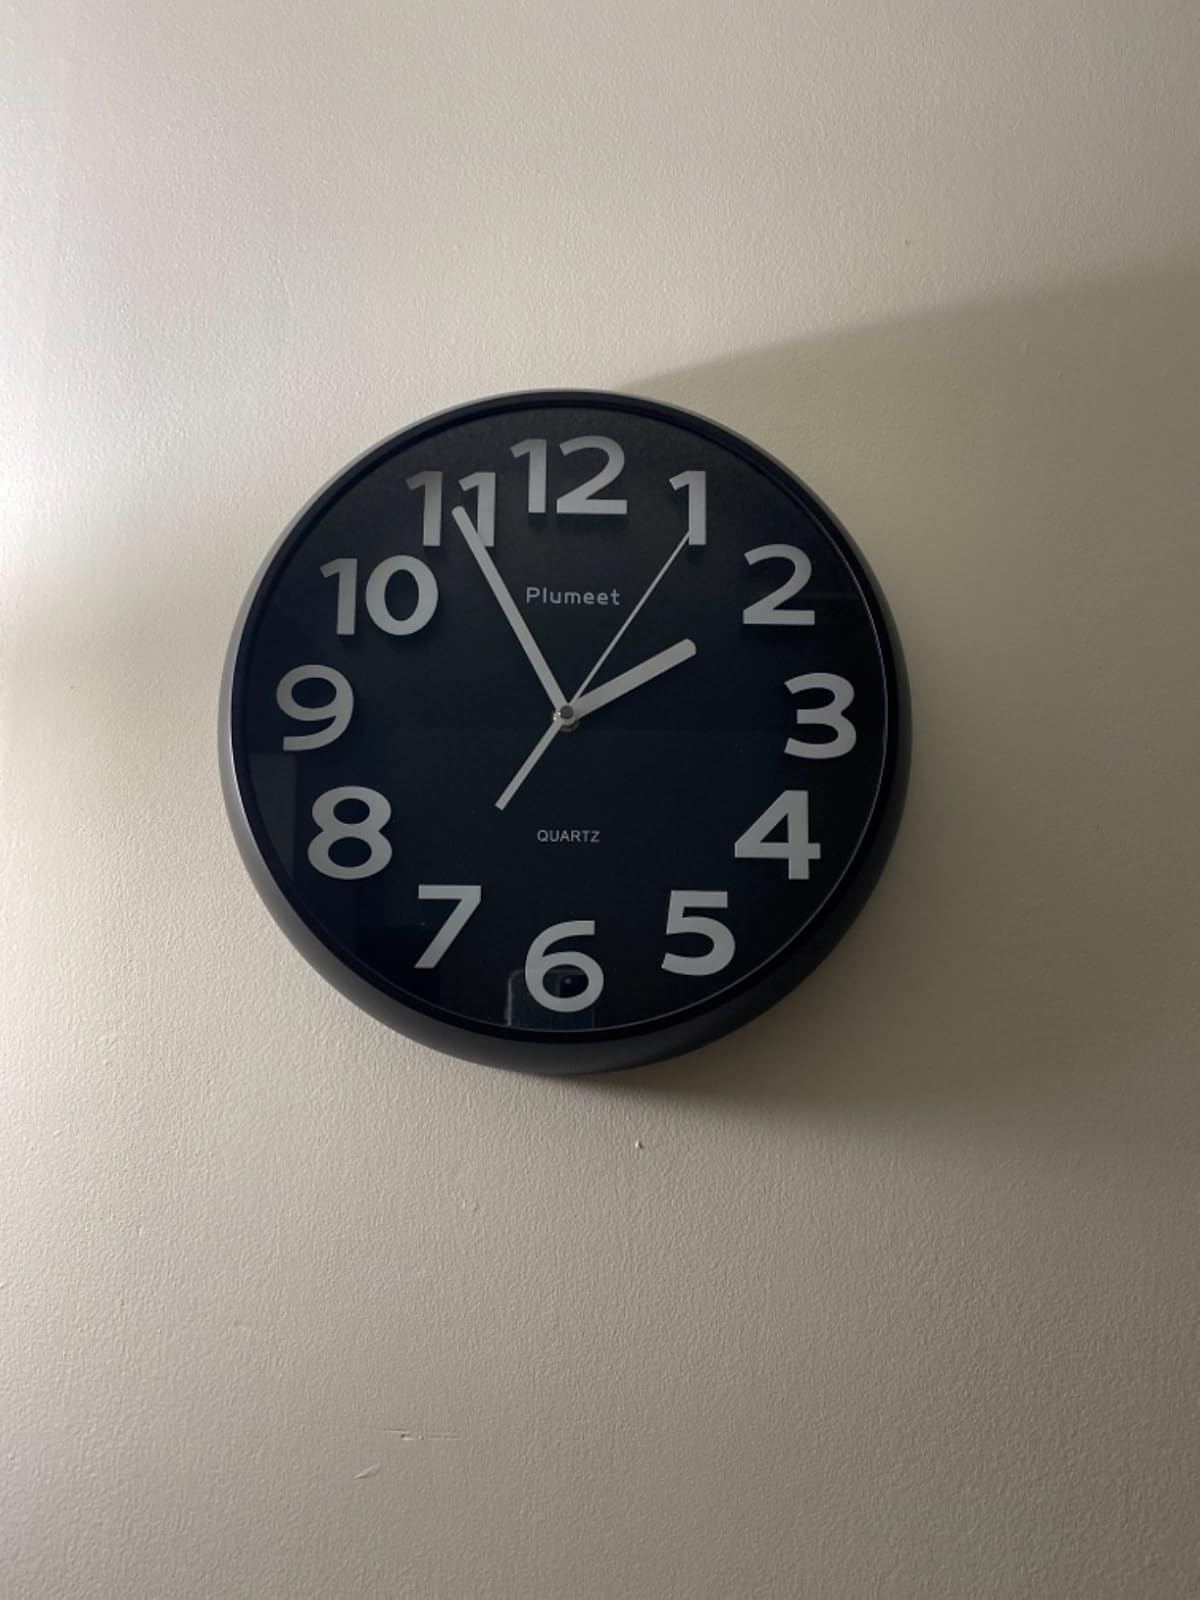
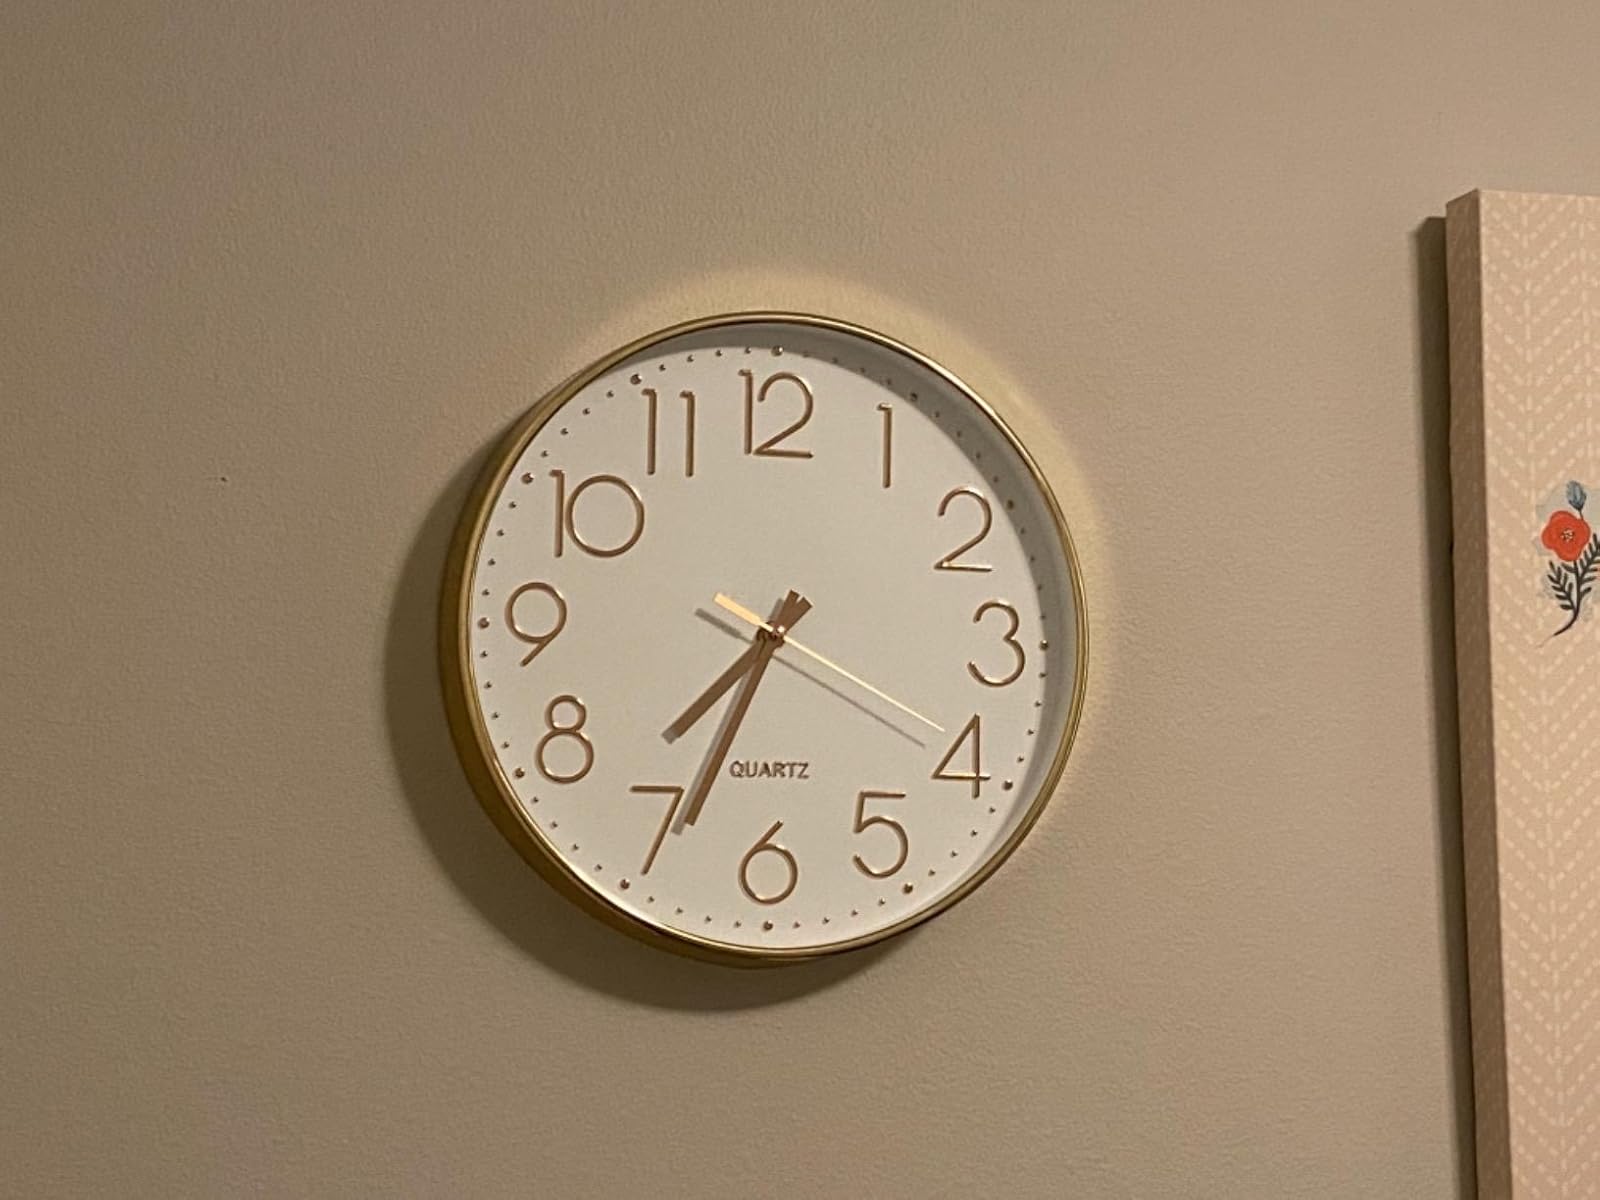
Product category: clock
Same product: no